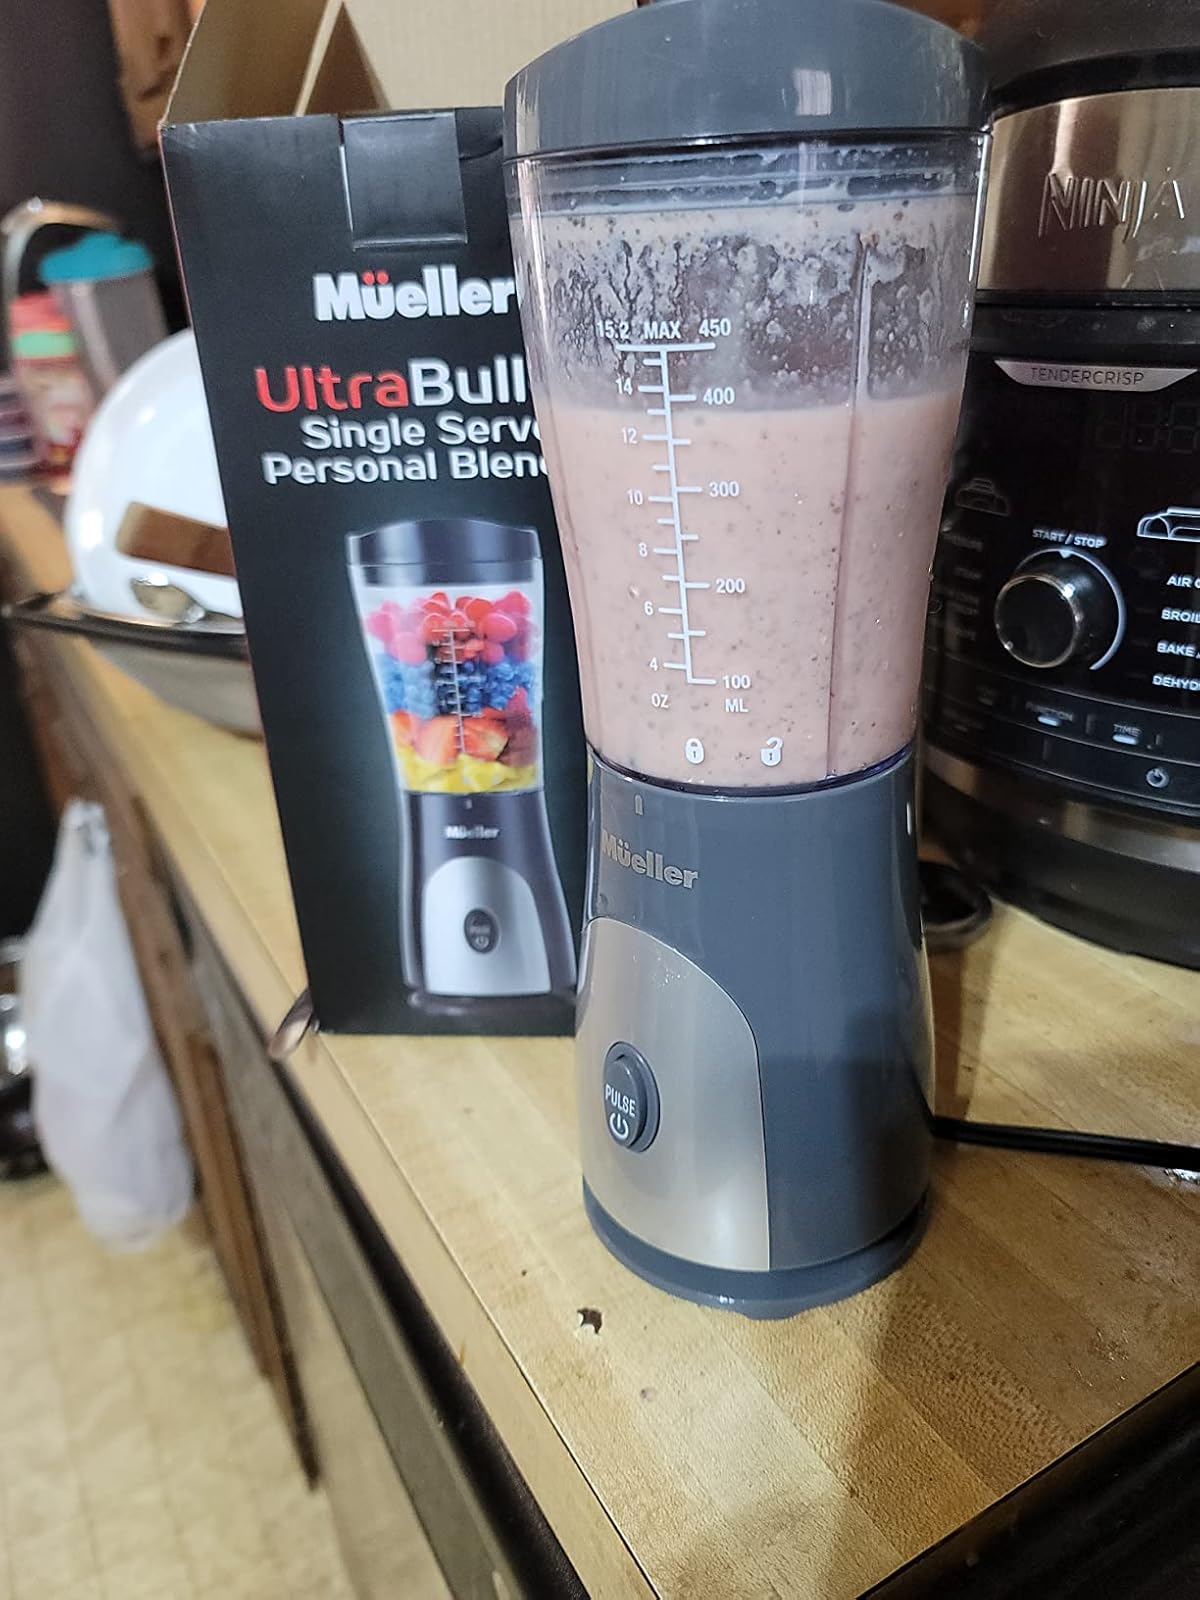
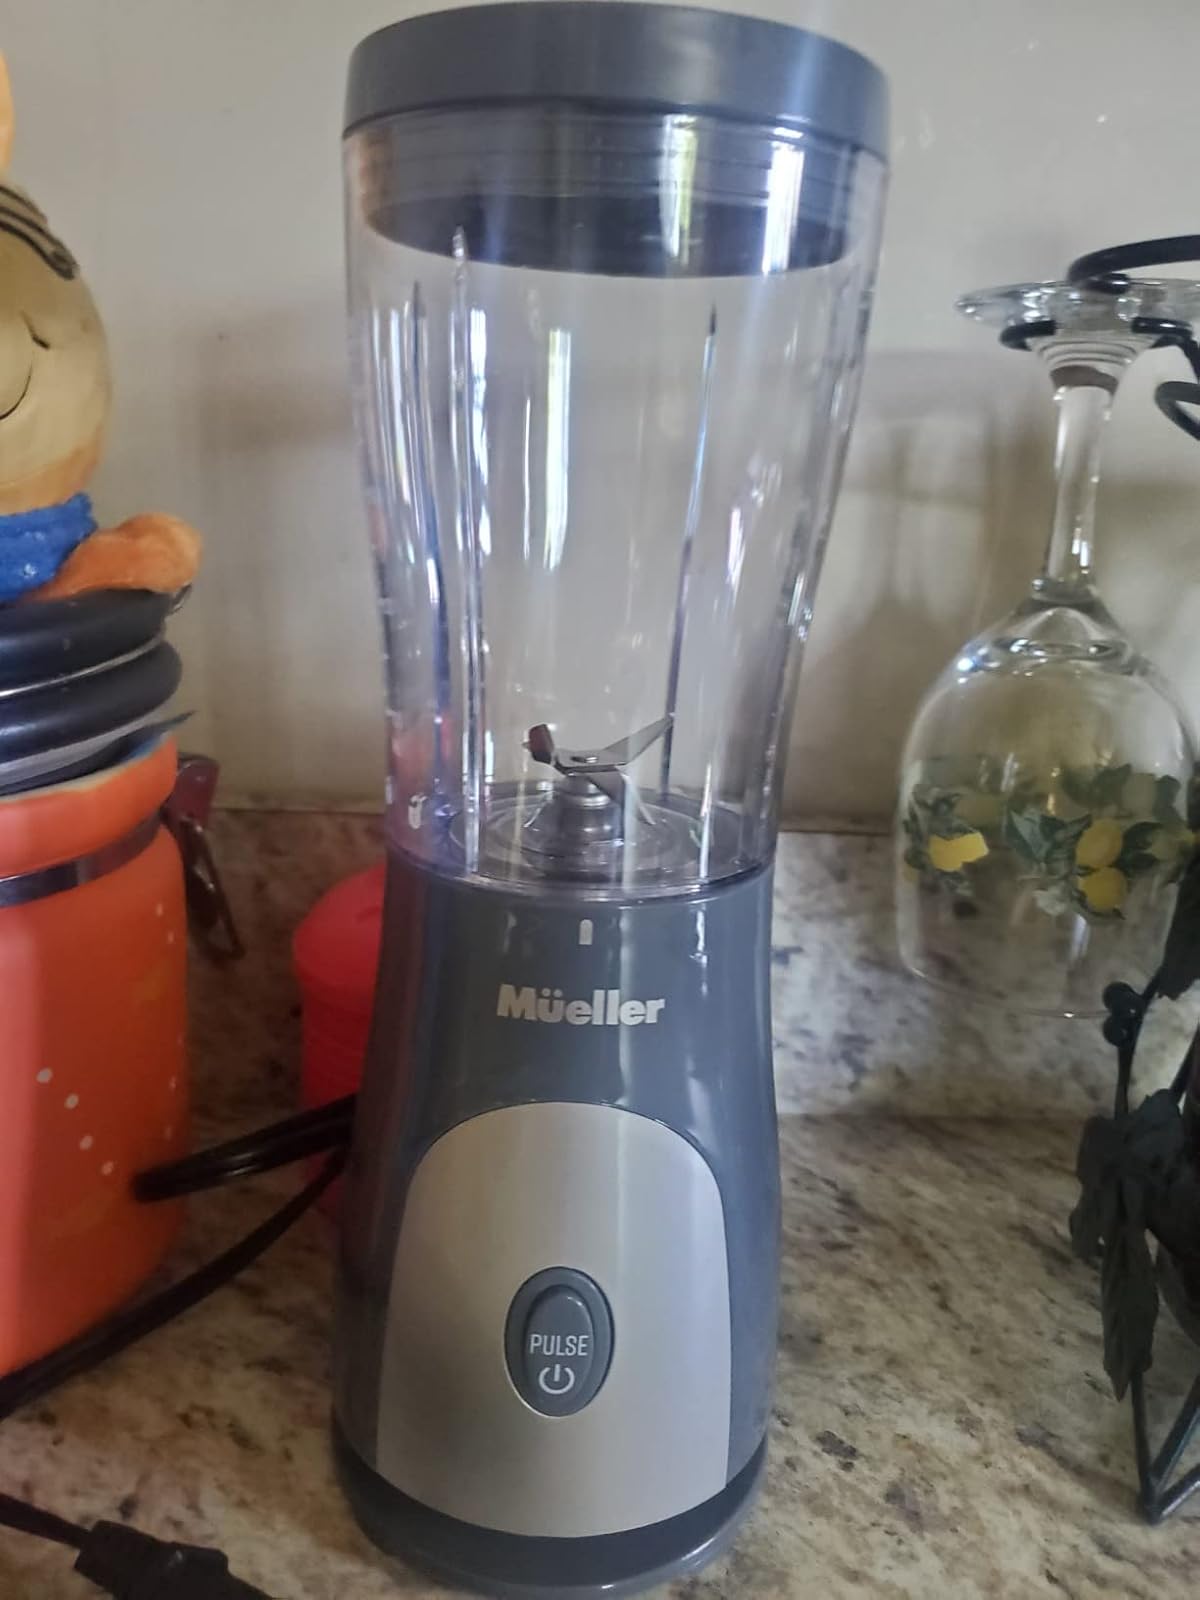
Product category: items_blender
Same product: yes